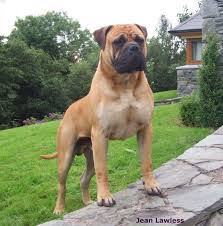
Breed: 231-n000077-bull_mastiff